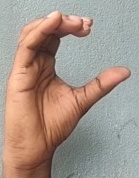
ASL sign: C